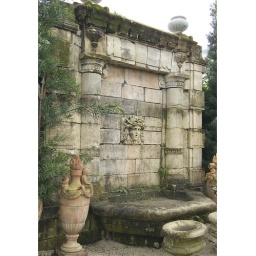
Circa 1810 francewall fountain from formermayors house in marseilleexceptionally large wall features mask and 2 urnshand carved french limestone